Art Plotnik

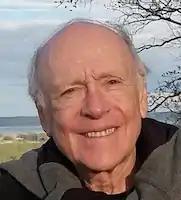
Art Plotnik

Arthur Plotnik (1937 - August 28, 2020) was a photographer, journalist, author and librarian, known for being the editor of "American Libraries" magazine for fifteen years. Plotnik worked for the American Library Association for over twenty years. His photographs covering 23 years of librarians and librarianship are held at the American Library Association Archives.